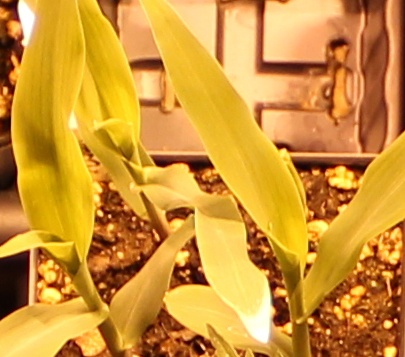
Label: Corn